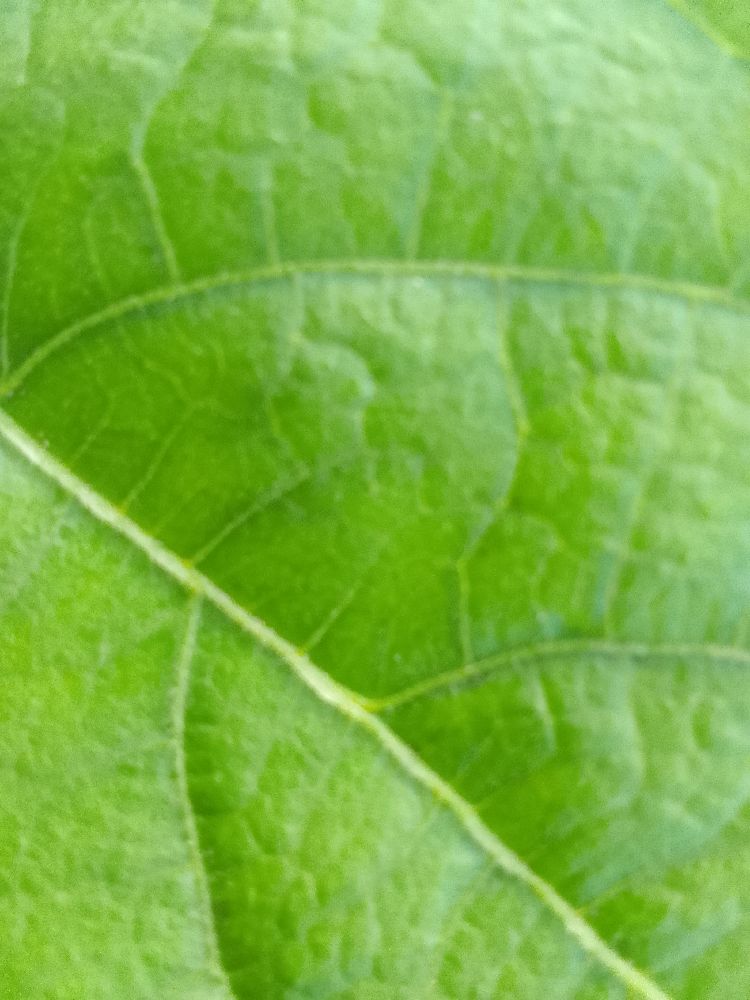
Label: healthy